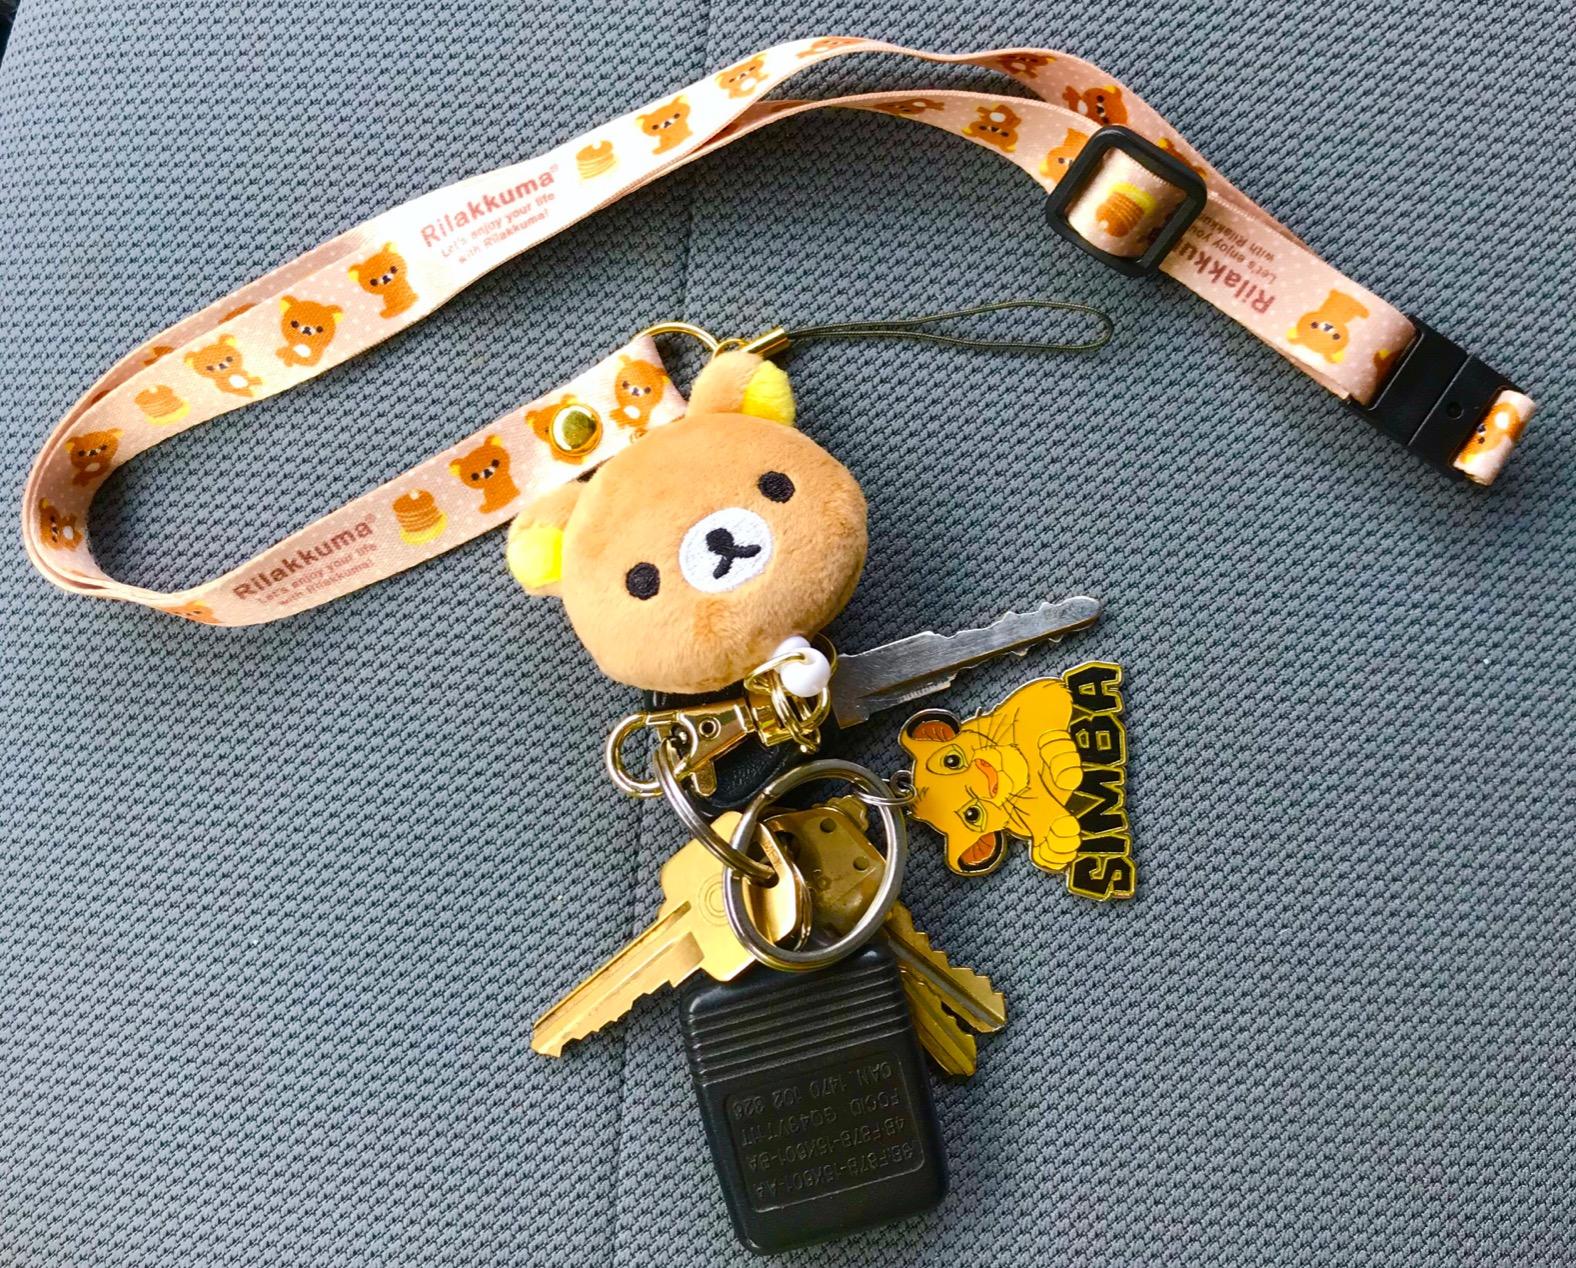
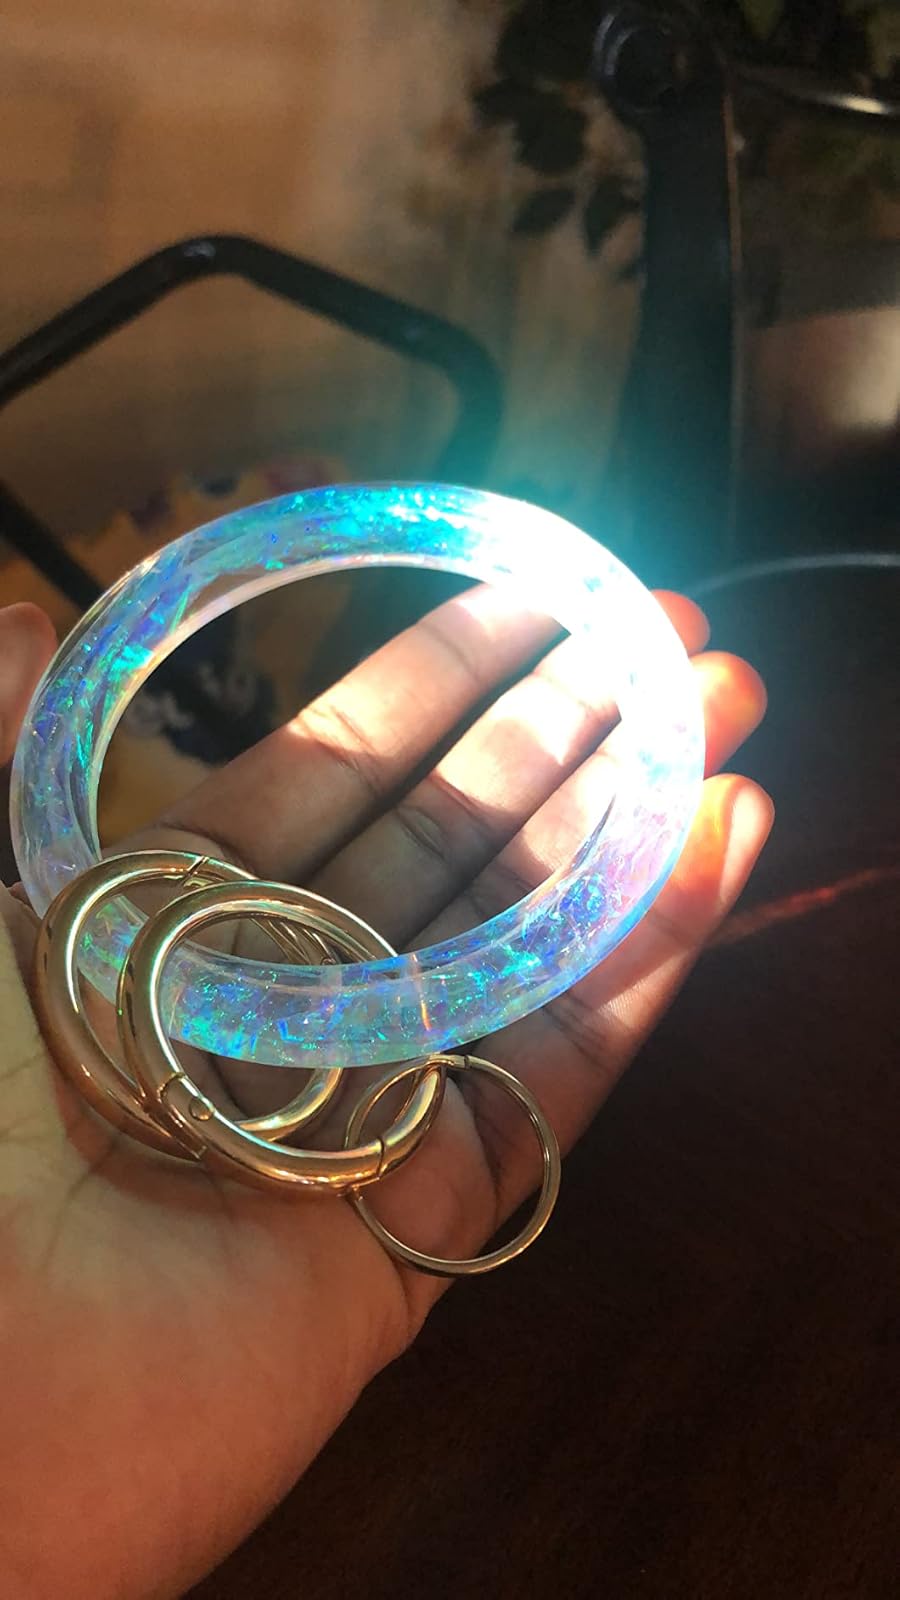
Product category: accessories_keychain
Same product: no